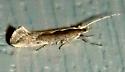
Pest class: diamondback_moth